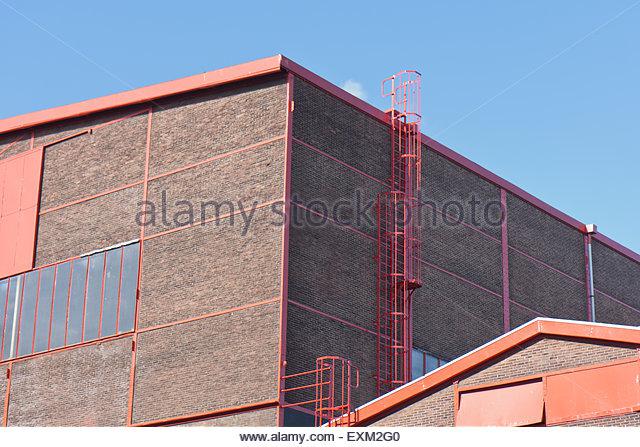
facade from a big factory with nice red details
Relation: Visible, Subjective